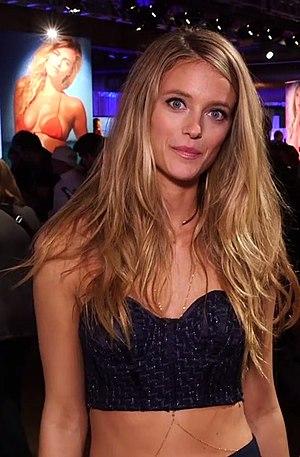
Kate Lynne Bock, née le 30 janvier 1993 à Vancouver, au Canada, est un mannequin canadien. Elle est sous contrat avec Elite sur le continent américain. Elle apparait dans le Sports Illustrated Swimsuit Issue de 2013 à 2015.